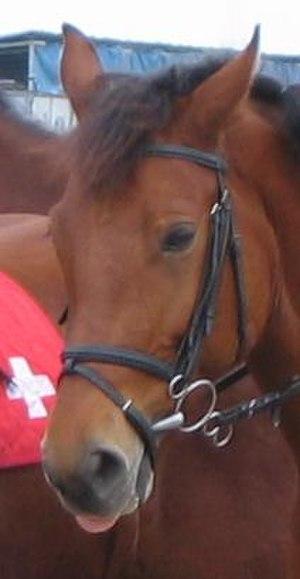
Le débourrage consiste à amener le cheval à accepter une selle, un filet et un cavalier ou à accepter de tracter un véhicule, et à comprendre et exécuter des ordres de base.